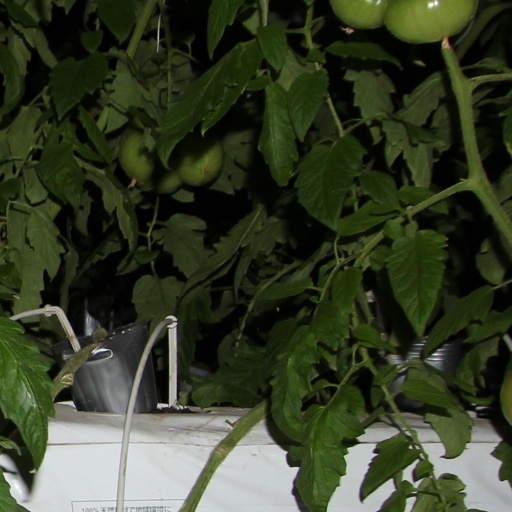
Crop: tomato